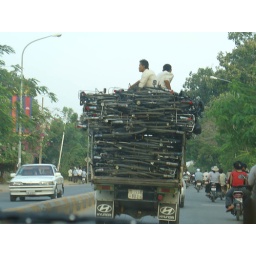
A truck full of bicycles in Phnom Penh traffic. Taken through the windscreen of the car I was in (but was not driving!)